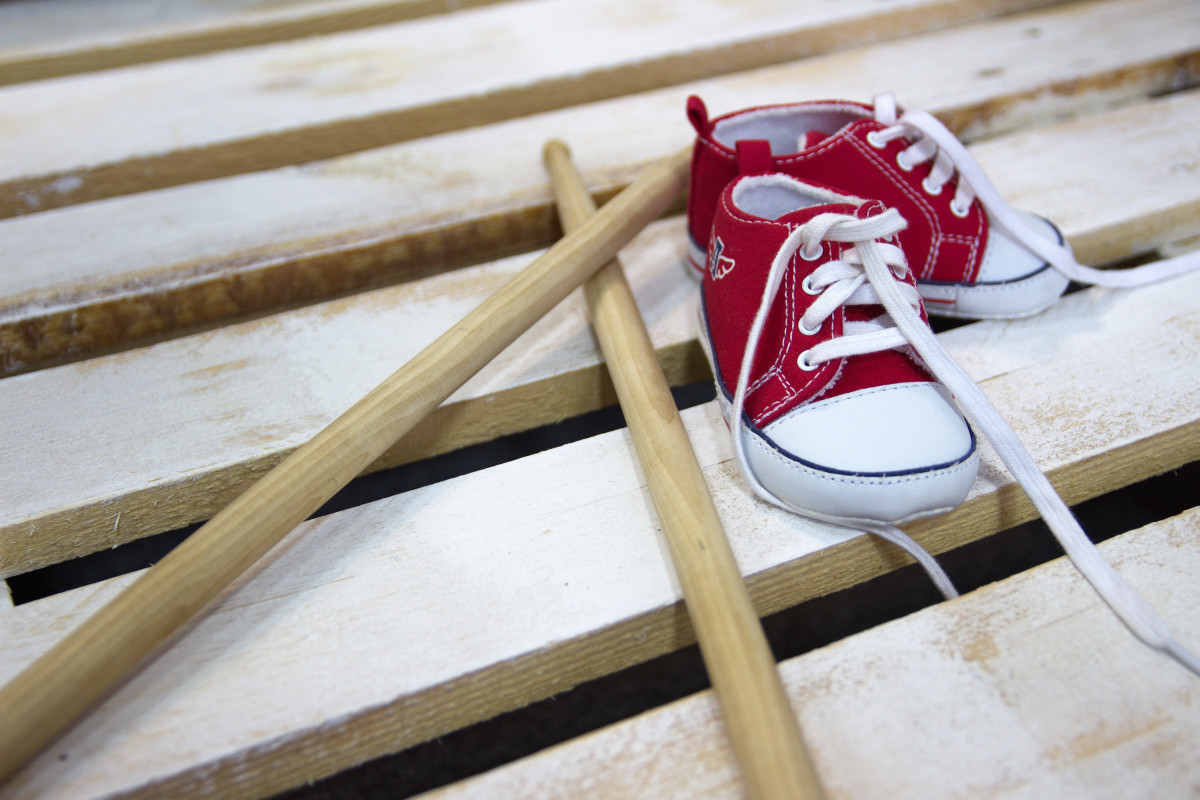
Tags: wood, white, red